S. Horowitz & Co.

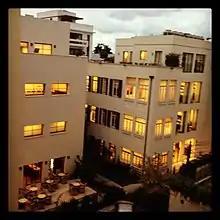
S. Horowitz offices in Tel Aviv

Cambridge-educated barrister (1880–1956) arrived in Jerusalem in 1922 and immediately joined the law firm of British barrister Harry Saker, which had been established a year earlier. When Saker returned to England in 1929, he left the firm to his colleague. In 1933, Abraham Levin joined as a partner, and the firm became S. Horowitz & Co.